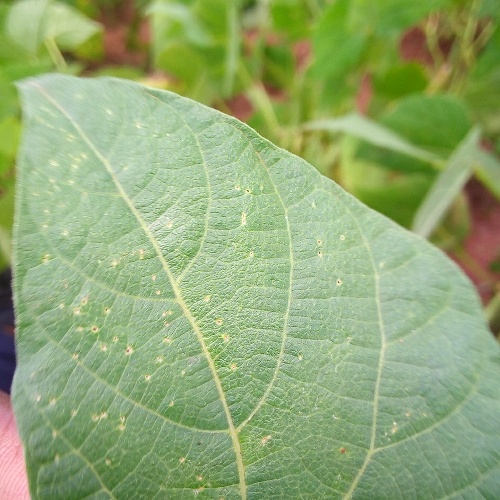
Leaf condition: healthy